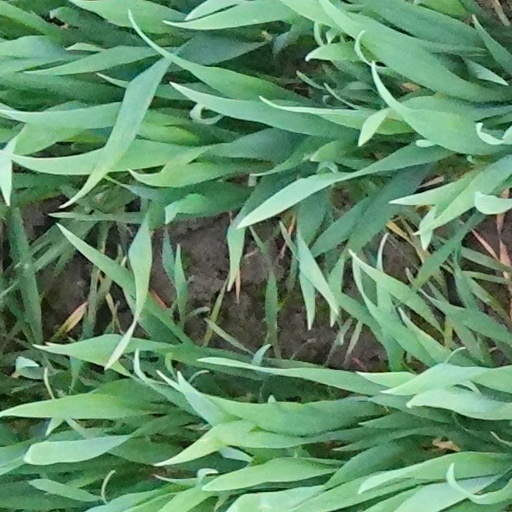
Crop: wheat